Jules Joffrin station

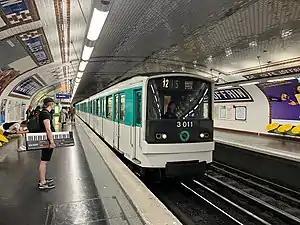

Jules Joffrin is a station on Line 12 of the Paris Métro in the "Clignancourt" district and the 18th arrondissement. It is located in Montmartre, between the town hall of the 18th arrondissement and the Notre-Dame de Clignancourt church.